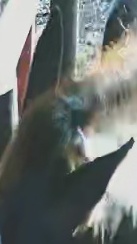
Face region: ears (position_of_ears)
Pain indicator: obviously_present